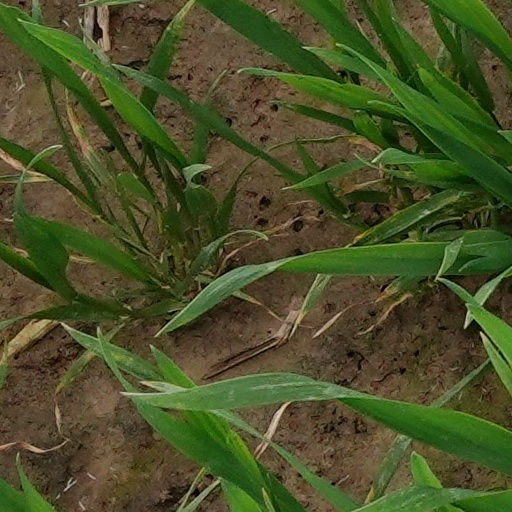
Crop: wheat